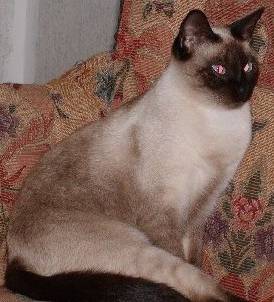
Label: cat